Stowage plan for container ships

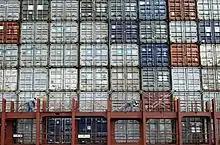
Container stack on "Edith Maersk"

Refrigerated cargo units – Container vessels are equipped with power source for specific places to plug in the refrigerated containers known as "reefers", hence, the reefer containers places are known and are usually the first type of containers to consider in the stowage plan.